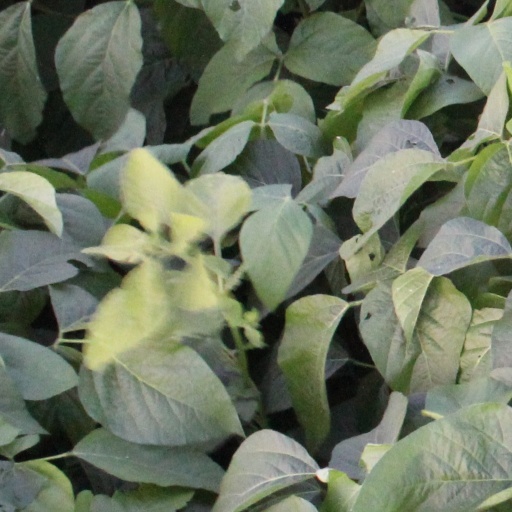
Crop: soybean